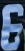
Number: 6